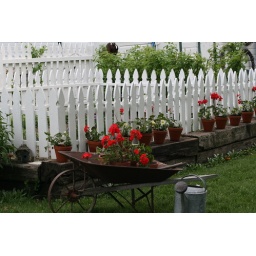
Bob built this charming fence around my garden to keep the dog out.